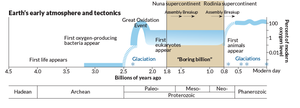
Le Milliard ennuyeux ou grande non-conformité désigne une période d'environ un milliard d'années situées entre 1,8 et 0,8 Ga de l'histoire de la Terre caractérisée par une relative stabilité de l'environnement atmosphérique et par un ralentissement apparent de l'évolution de la vie.